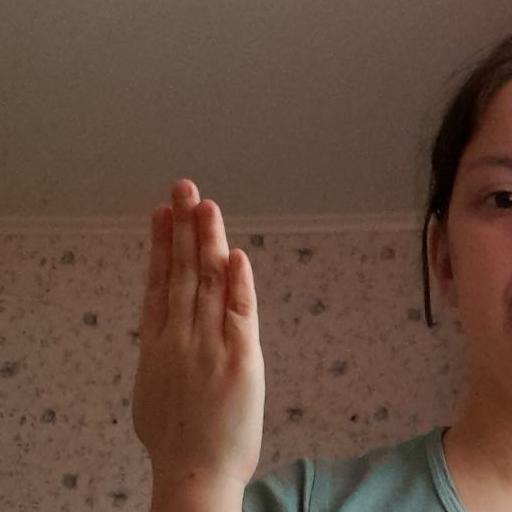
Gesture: stop_inverted